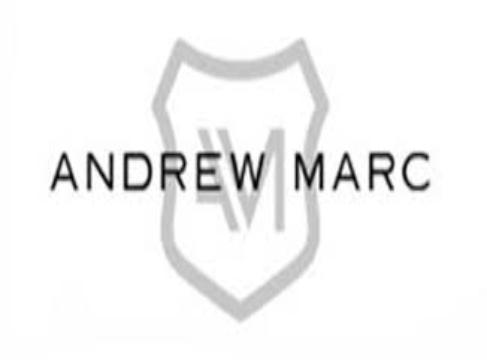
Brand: Andrew Marc
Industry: Clothes